Shaquill Griffin

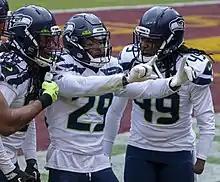
Shaquill Griffin (left) and his brother (right) celebrating an interception with D. J. Reed during a 2020 game at FedExField

Shaquill was reunited with his twin brother Shaquem Griffin in the 2018 season, as Shaquem was drafted by the Seahawks in the fifth round (141st overall) of the 2018 NFL draft on April 28, 2018.